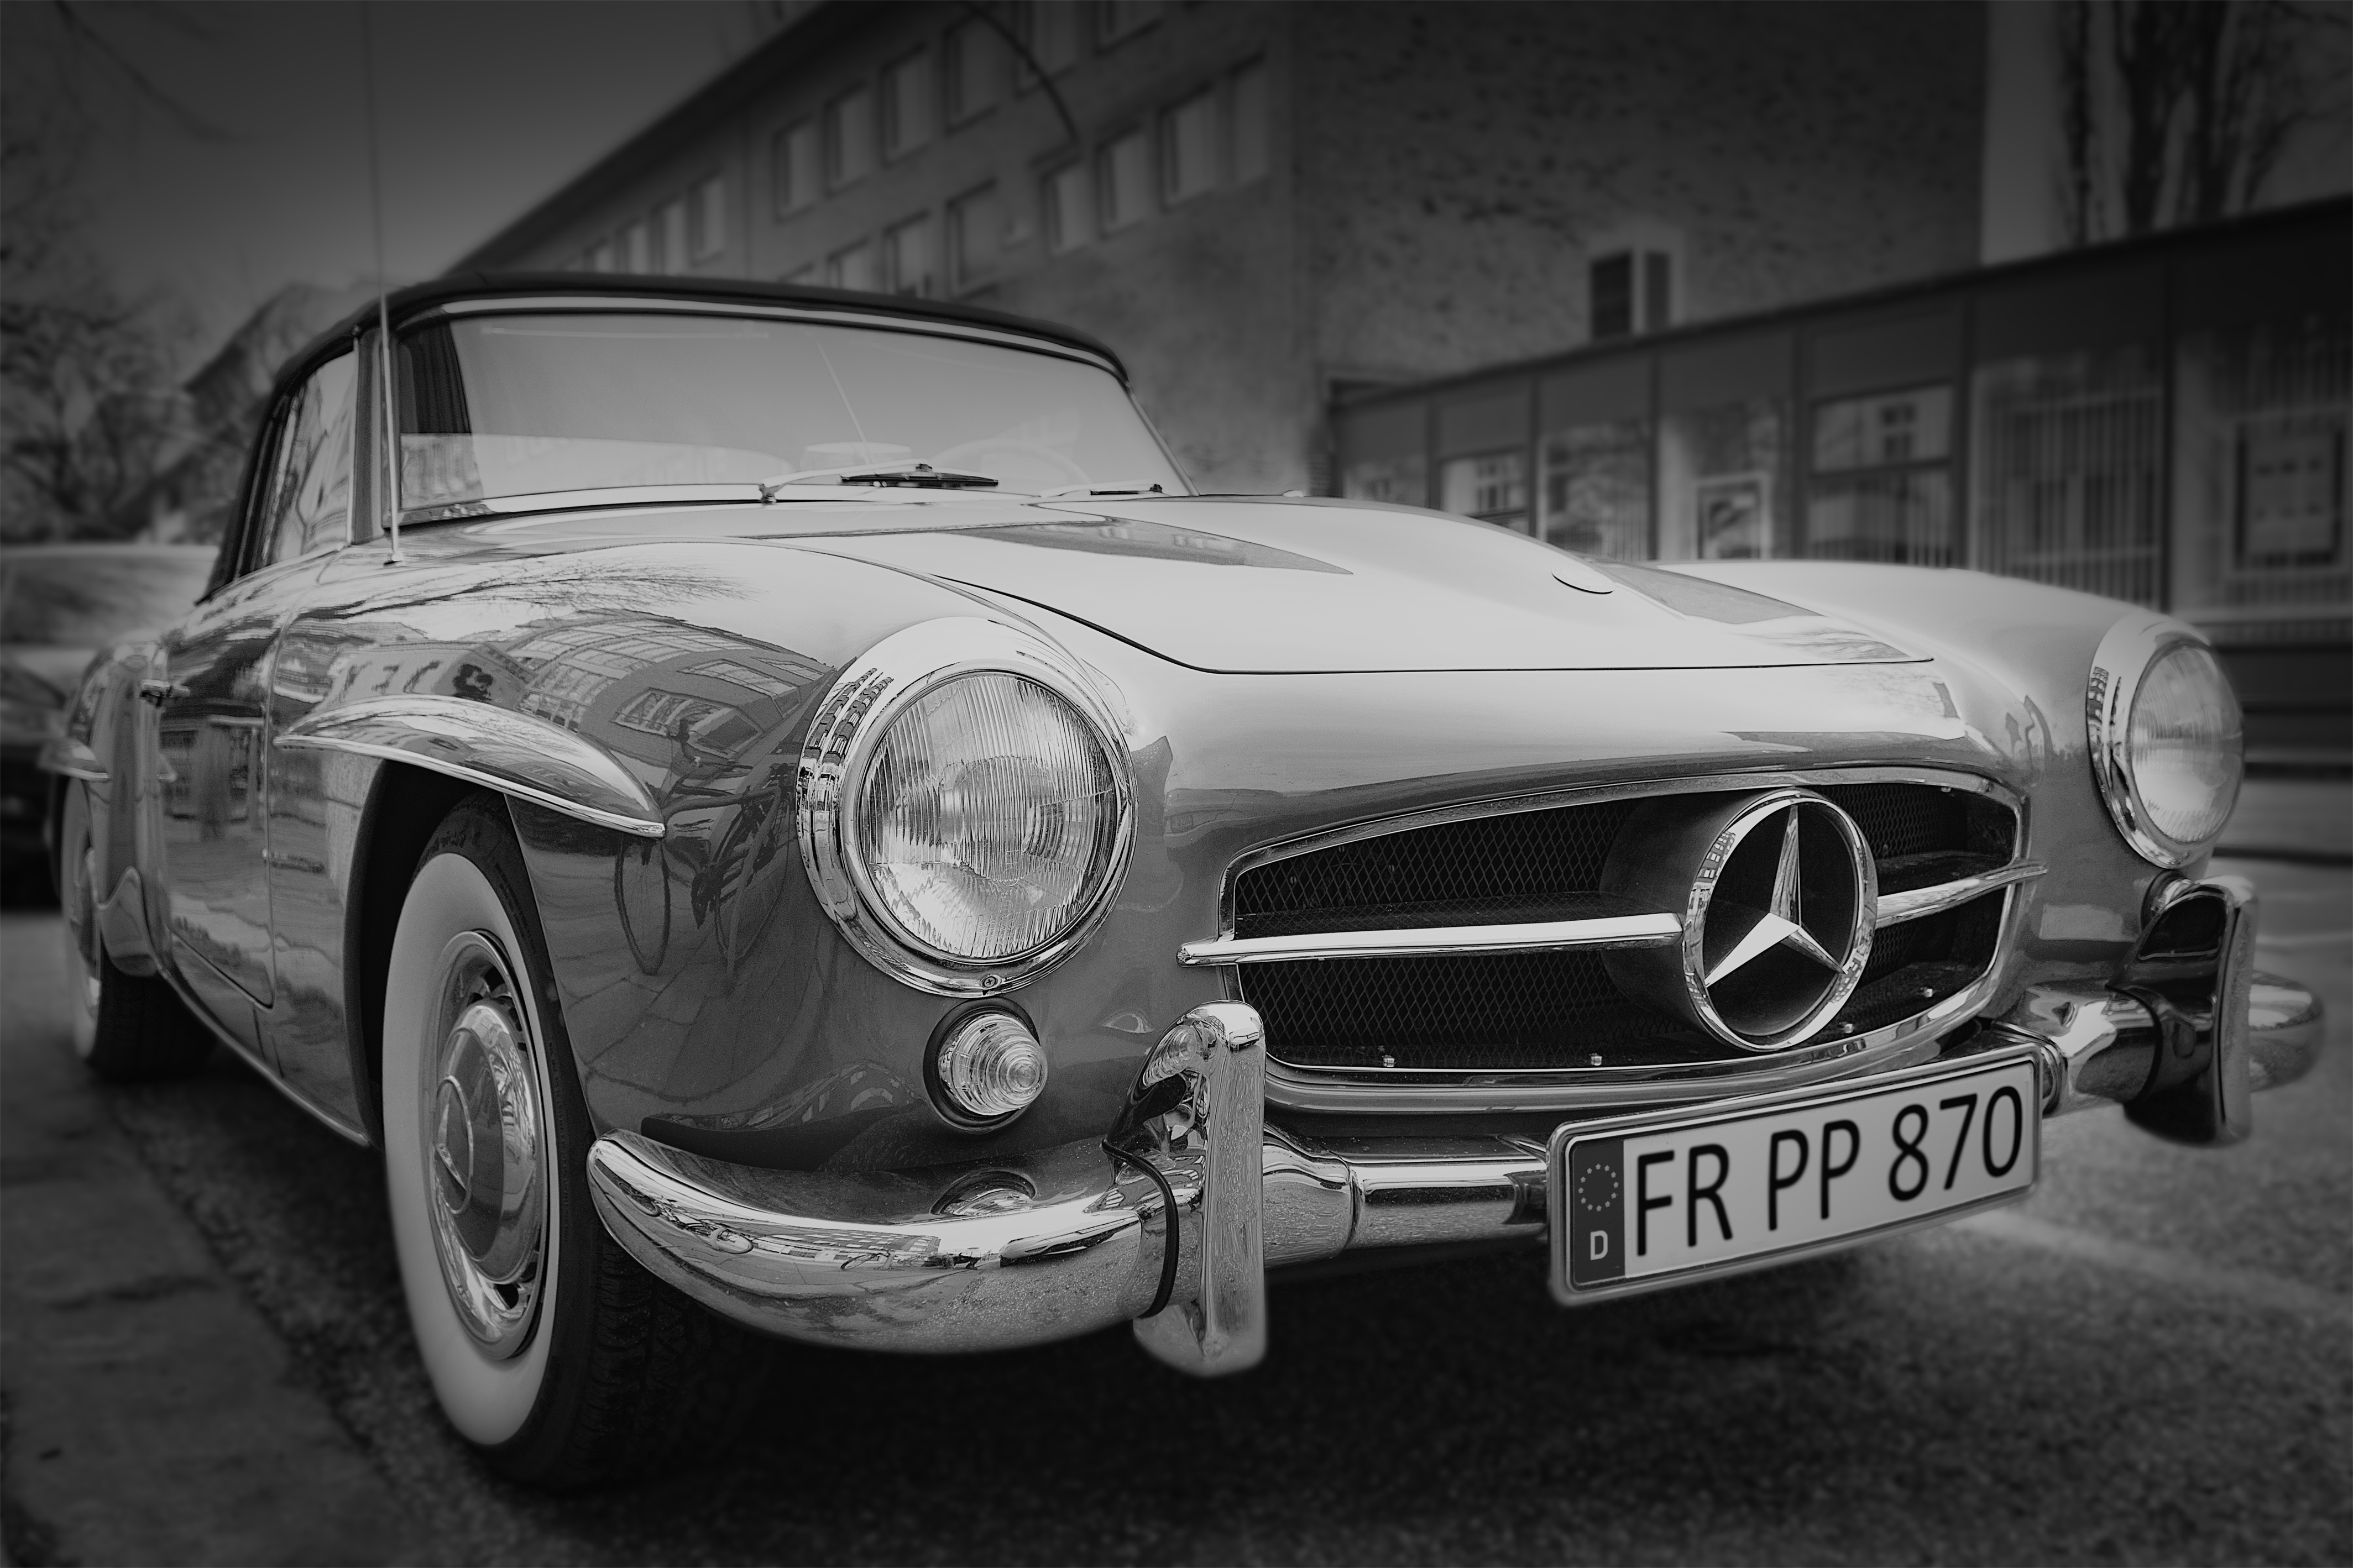
land vehicle, vehicle, car, classic car, mercedes benz 190sl, automotive design, mercedes benz 300sl, coupe, mercedes benz, sports car, monochrome, sedan, antique car, classic, convertible, style